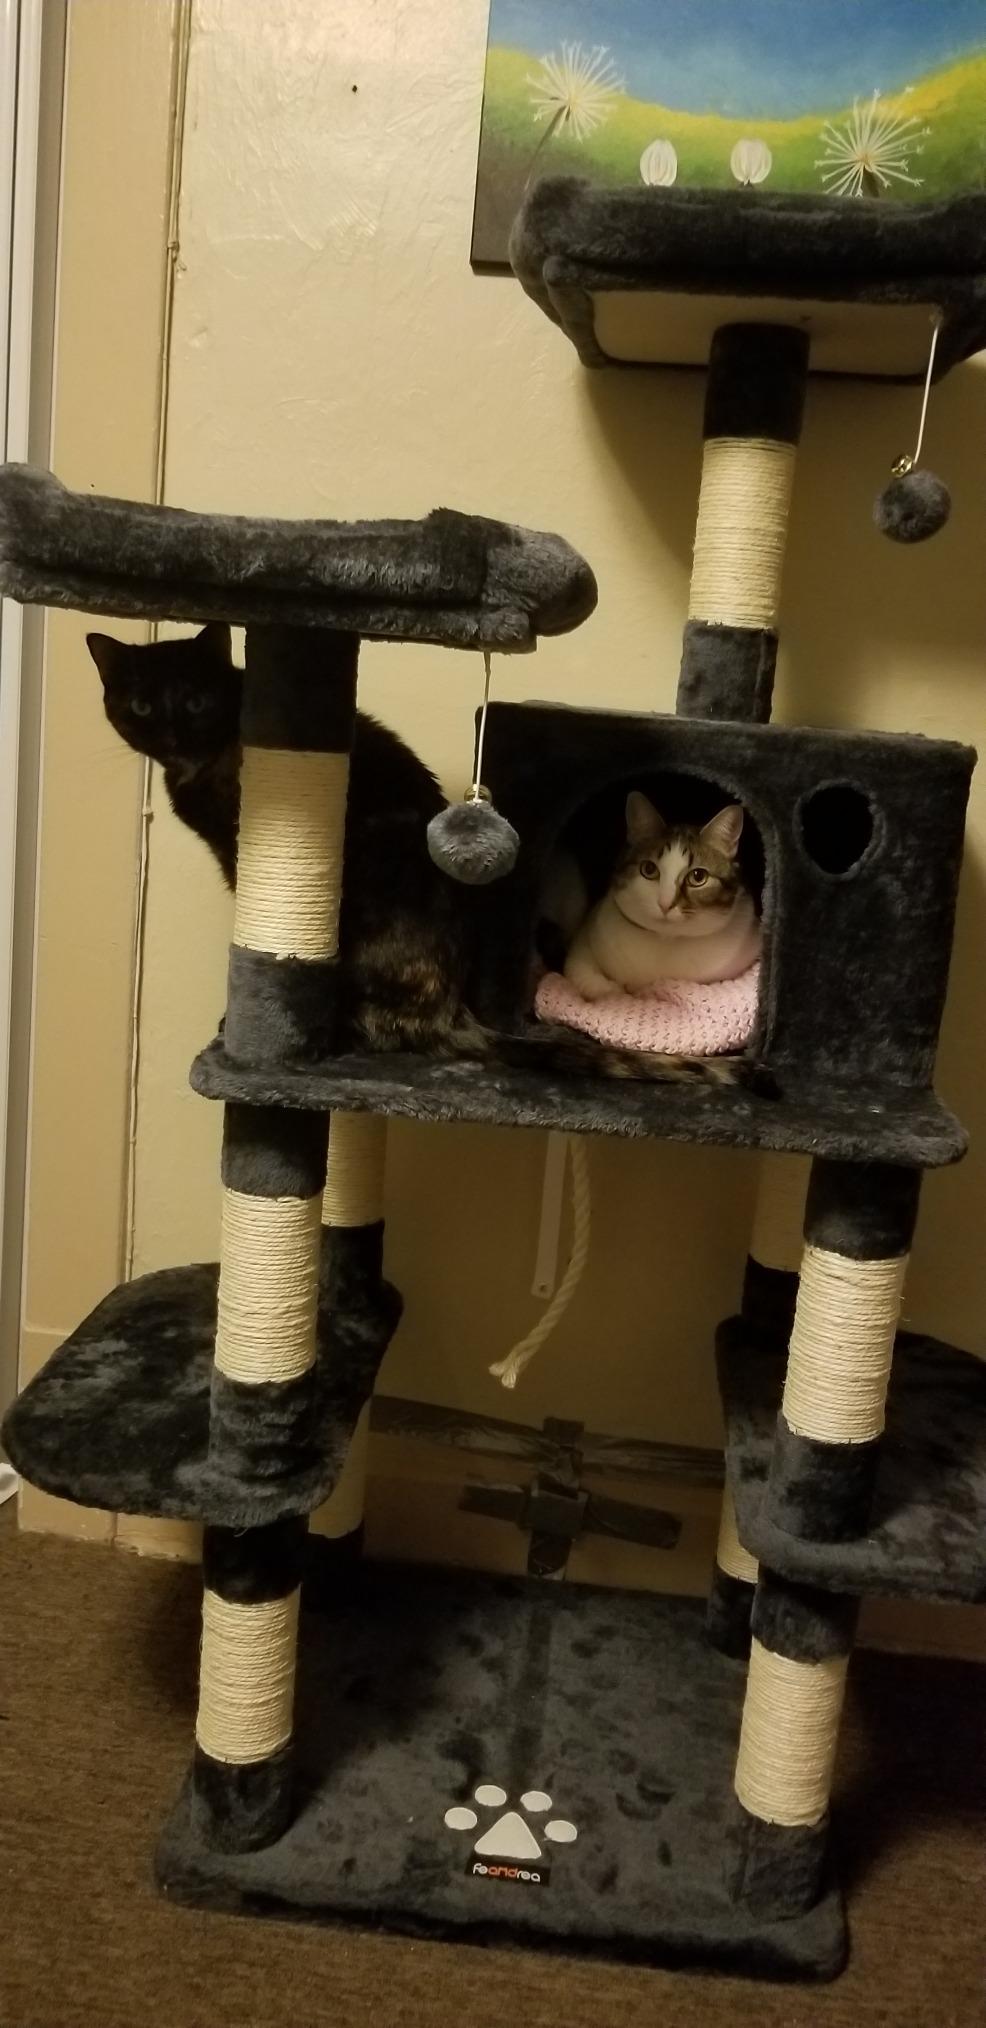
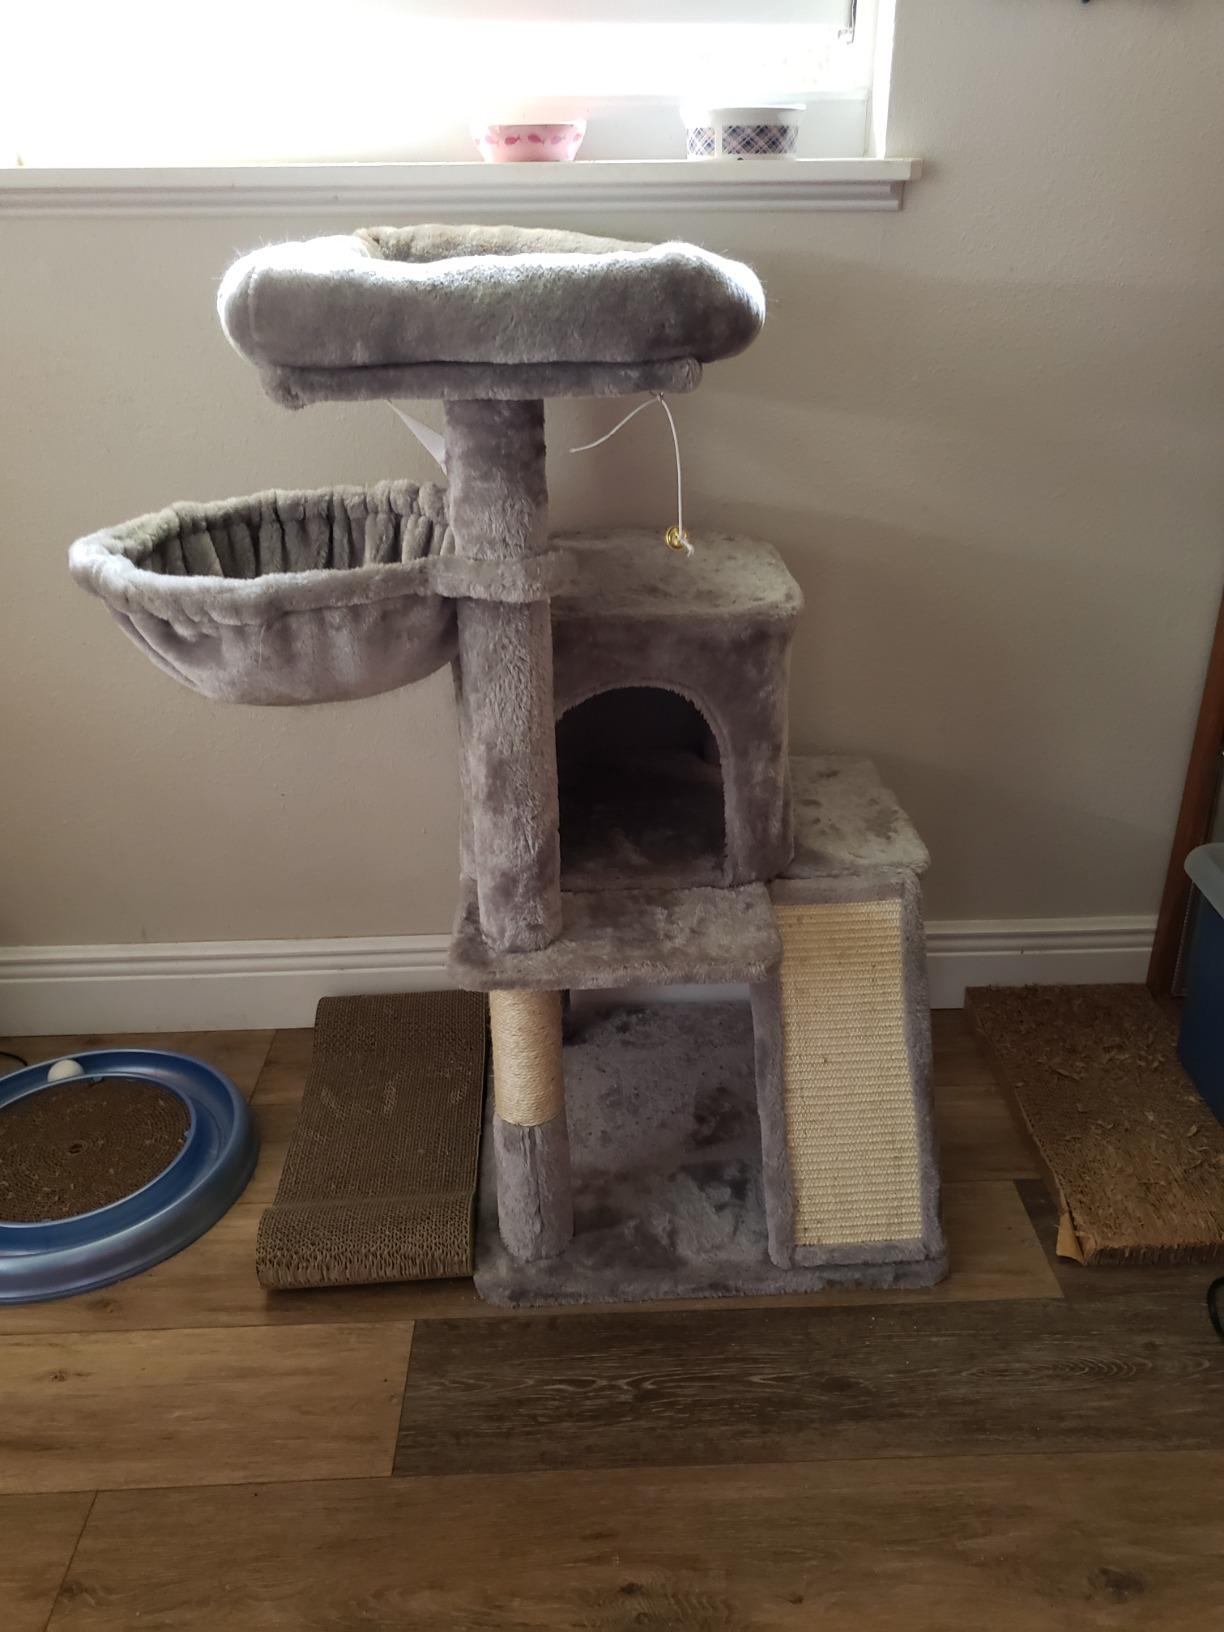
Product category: items_cat tree
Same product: no